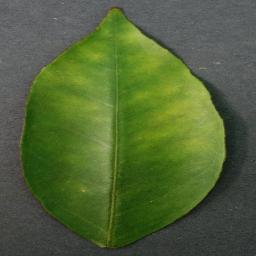
Label: Orange___Haunglongbing_(Citrus_greening)